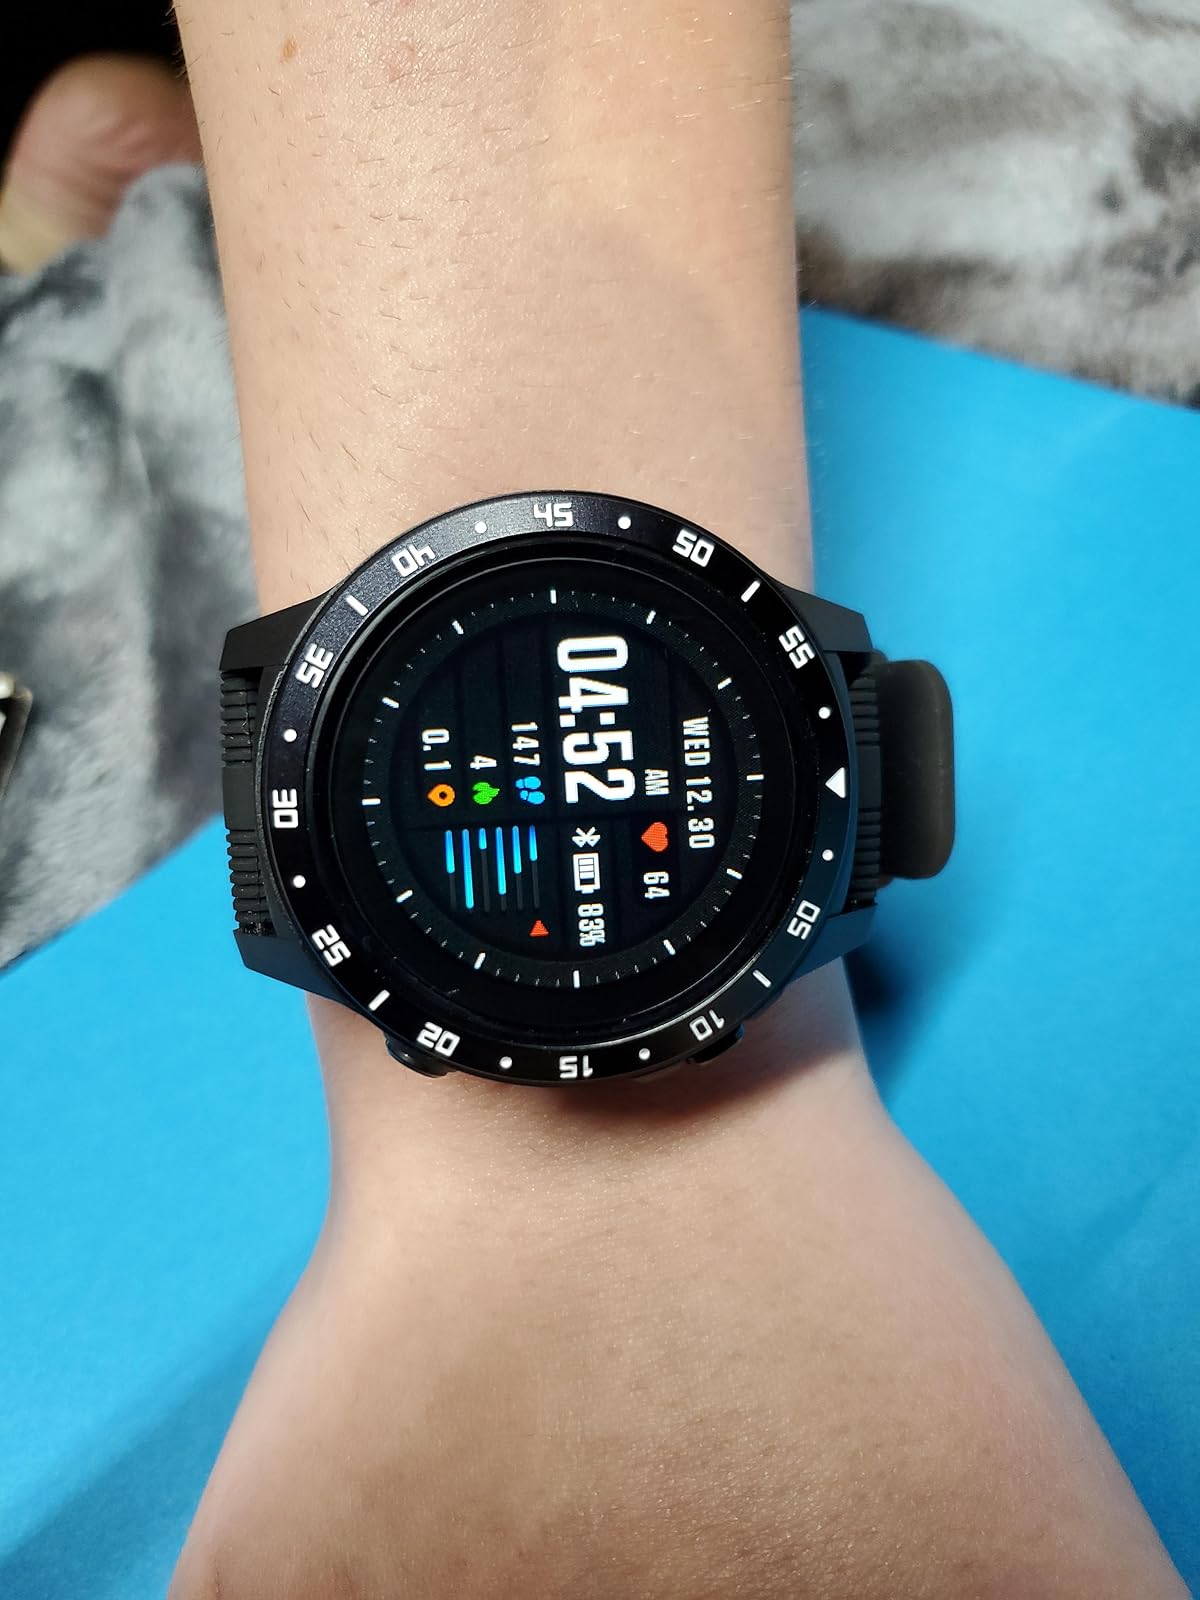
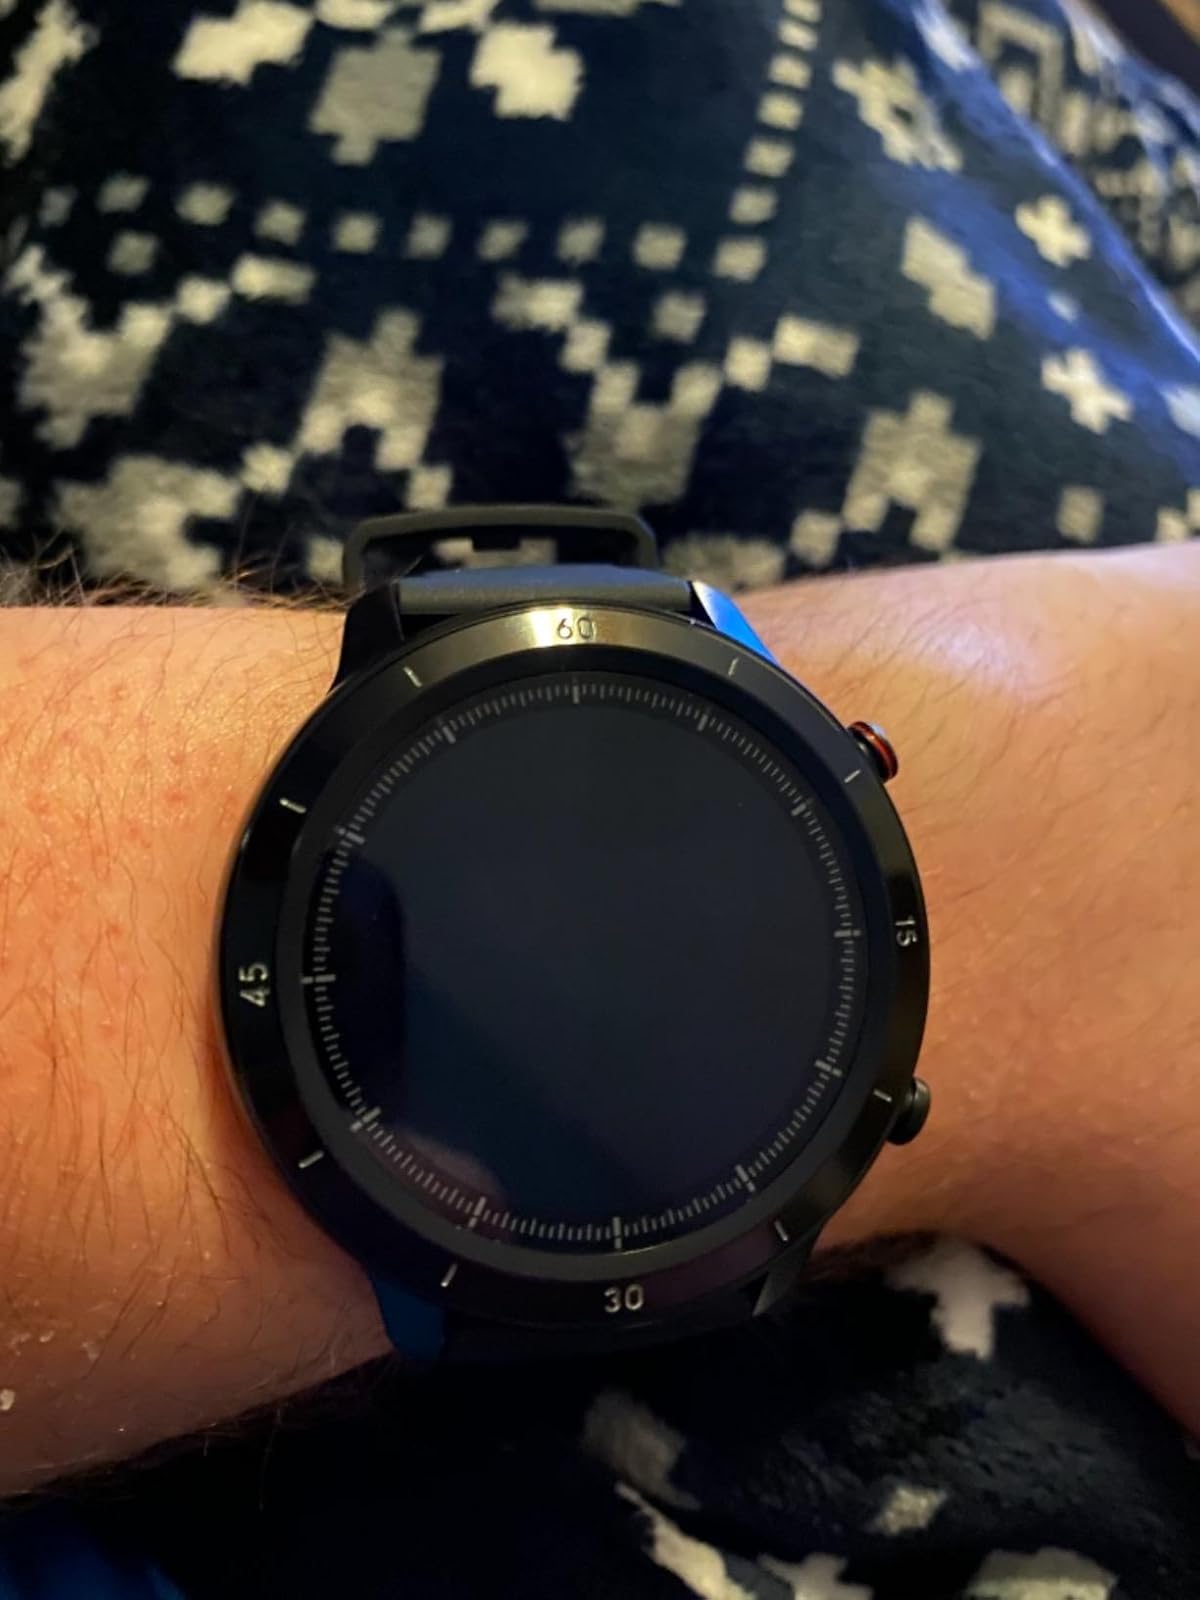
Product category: smartwatch
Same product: no